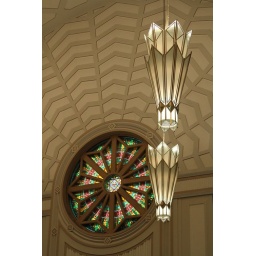
Beautiful hanging lanterns, stained glass and honeycombed walls in St. Rays in Joliet..